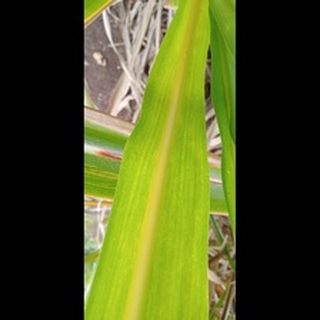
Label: sugarcane_yellow_leaf_disease